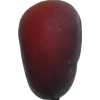
Label: nectarine_flat